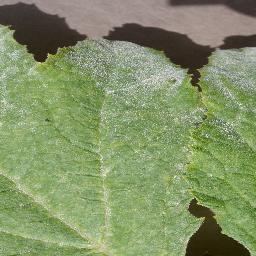
Label: Squash___Powdery_mildew